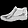
Label: Ankle boot